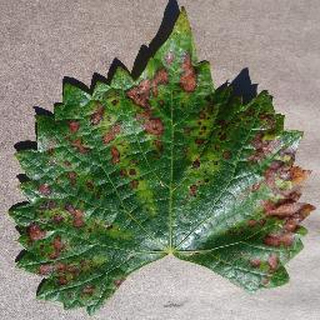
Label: grape_esca_black_measles